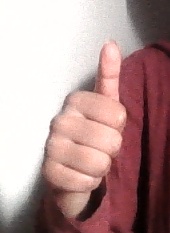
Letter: aleff